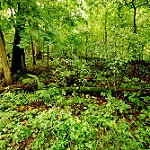
Scene: Outdoor